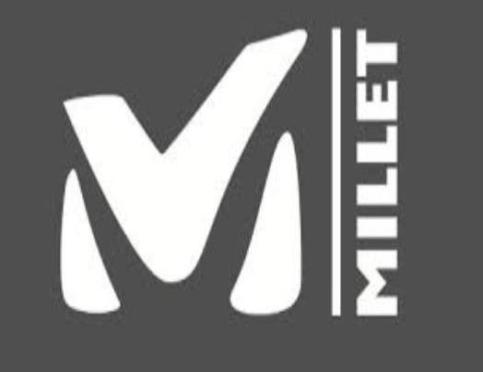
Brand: millet-2
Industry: Others